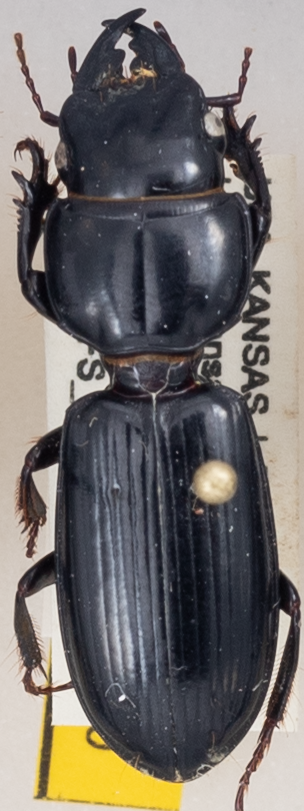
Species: Scarites vicinus
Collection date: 2019-07-09
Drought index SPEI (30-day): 0.9
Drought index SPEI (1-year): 1.45
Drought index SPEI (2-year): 0.71